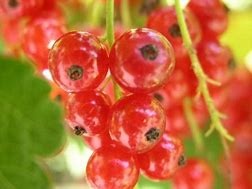
Label: redcurrant